River Severn

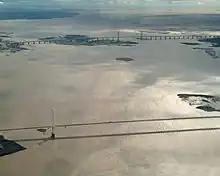
The Severn bridges crossing near the mouth of the River Severn

The river becomes tidal close to Maisemore, on the West Channel just north of Gloucester, and at Llanthony Weir on the East Channel. However, particularly high tides may overtop the weir at Tewkesbury, and even the foot of the weir at Worcester may experience a rise in water level of or so.